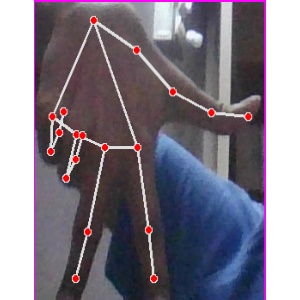
अक्षर: ग